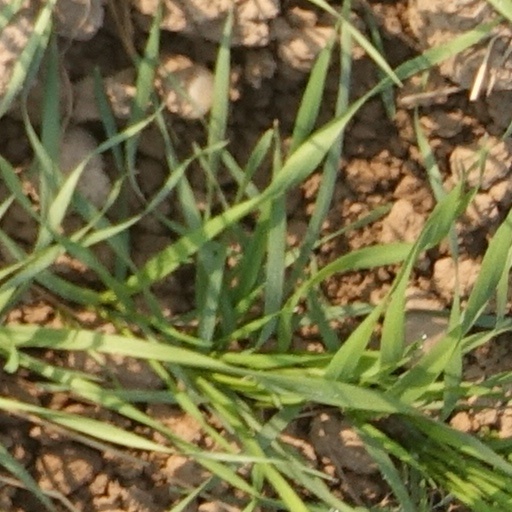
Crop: wheat